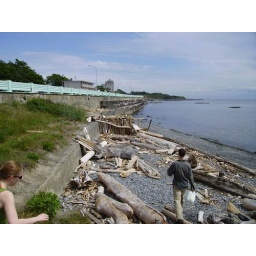
Some sort of weird wooden house on the beach in Victoria.